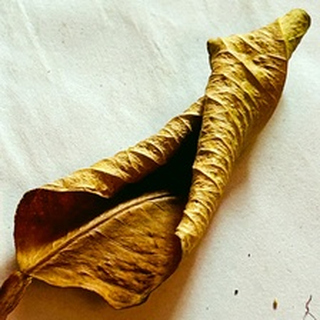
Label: lemon_dry_leaf